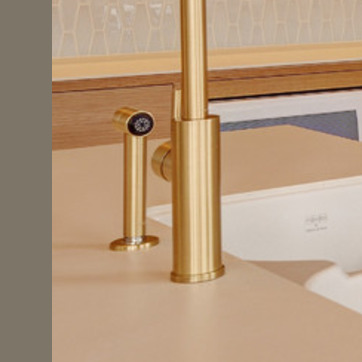
Material: metal